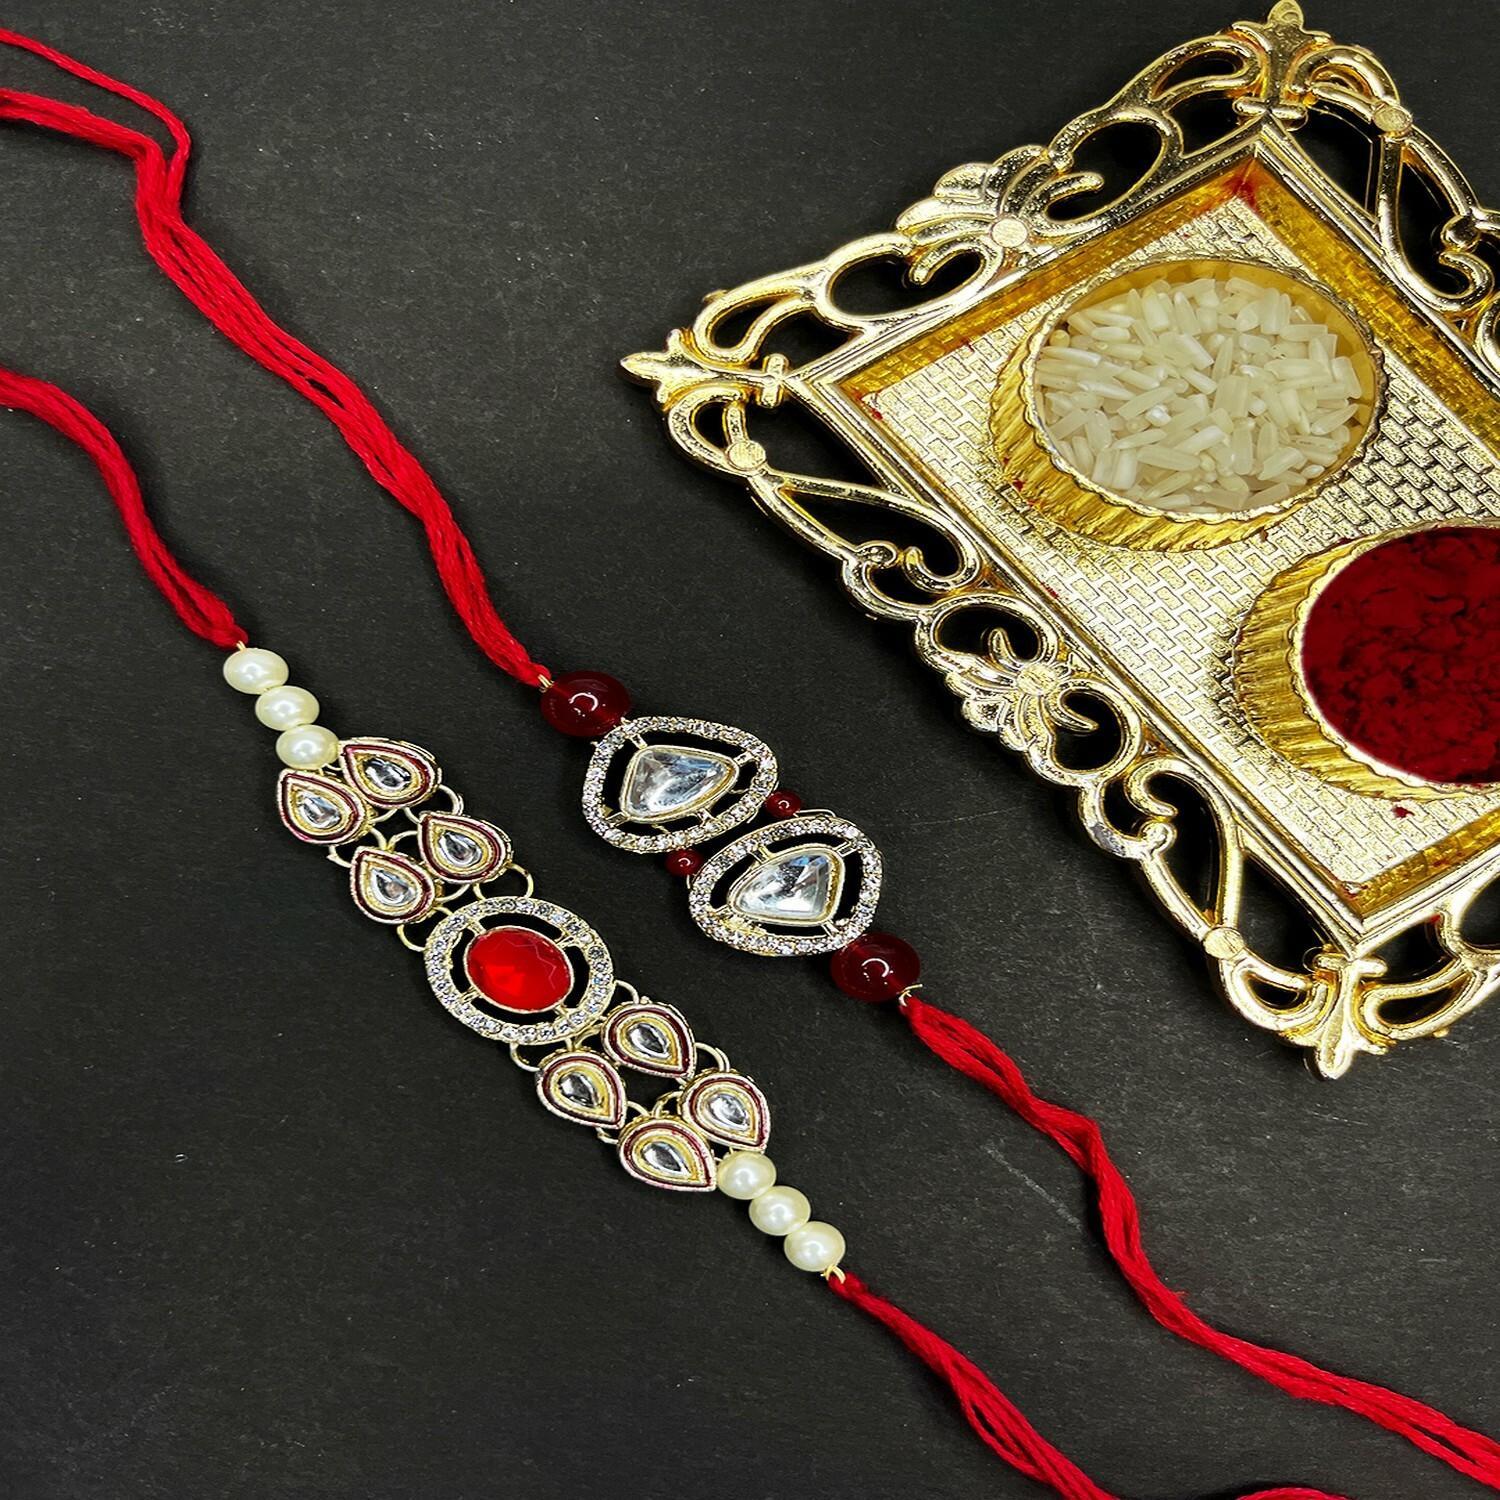
 Mahi Gold Plated Classic Kundan Studded Ethnic Thread Rakhi Set for Brother, Bhai, Bro (RCO1105730GRed)
Type: Rakhis
Brand: Mahi
Price: Rs. 369
 Celebrate Raksha Bandhan with our exquisitely crafted Kundan Rakhi, designed to strengthen the bond between siblings. This traditional Rakhi features intricate beadwork and durable thread, ensuring it stands the test of time. Handmade with care, each Rakhi is a unique and meaningful gift for your brother. Each Rakhi carries heartfelt blessings and good wishes for your brother's well-being and success. Celebrates the bond of love and protection between siblings, a cherished tradition in Indian culture.
Features: The Rakhi is adorned with vibrant colors and attractive embellishments that add a touch of elegance to the celebration.,Content in Box : 2 Rakhis ; Cultural Significance: This beautiful Rakhi will acknowledge your love for Your Brother with the promise that your bond with him will grow stronger as time goes on.,Vibrant Colors: Adding bright and playful colors to the celebration will make it stand out and make it more enjoyable. This Rakhi Combo comes with a Small Rakhi Greeting Card along with a few grams of Roli & Chawal,Celebrate the bond of love and protection with our exquisite Rakhis. Share the joy of Raksha Bandhan Festival with this beautiful Rakhi, a token of love, protection and blessings.,Adjustable Size and Easy to tie: Designed to fit wrists of all sizes. It is simple and easy to tie the Rakhi securely and effortlessly.
Included: 2 Rakhis